Frank Sargent (sports executive)

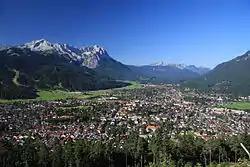
Aerial view of Garmisch-Partenkirchen, Germany

Sargent was elected second vice-president of the Canadian Amateur Hockey Association (CAHA) on April 18, 1938. He became a member of the CAHA rules committee. He also served on the CAHA committee to negotiate professional-amateur agreements with the National Hockey League (NHL) from 1938 to 1955, along with W. G. Hardy and George Dudley. In August 1938, the CAHA and the NHL reached a new working agreement. Stipulations included the recognition each other's suspensions, use of the same playing rules, the NHL would not sign players without CAHA consent during the season, and the CAHA would deny international transfers to amateurs who were on reserve lists for NHL teams. Sargent accompanied the Port Arthur Bearcats to the 1939 Allan Cup championship, which they won versus the Montreal Royals in four games.